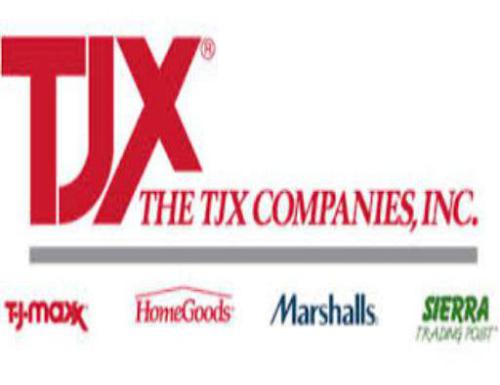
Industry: Others